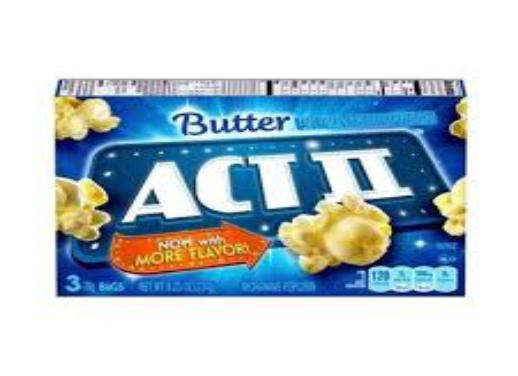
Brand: Act II
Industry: Food